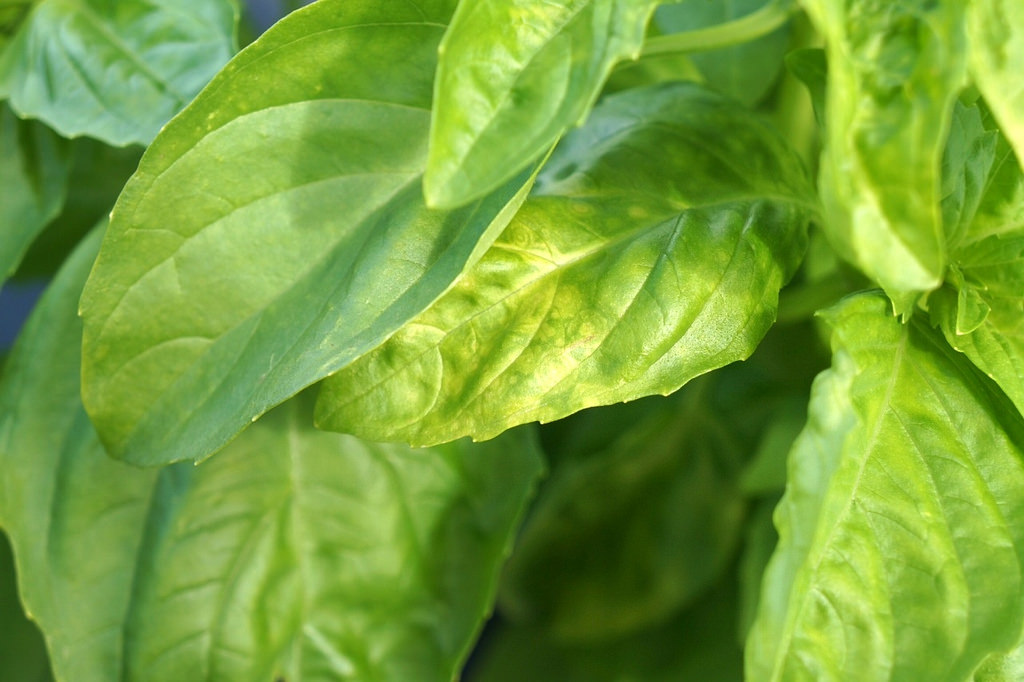
Labels: Tomato leaf, Tomato leaf